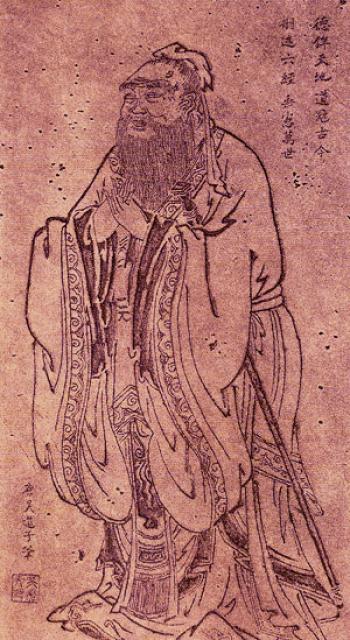
ขงจื๊อ

| pic = Kongzi (Chinese characters).svg
| piccap = "ขงจื๊อ" ในอักษรจีนโบราณ (บน) และในอักษรจีน (ล่าง)
| picsize = 125px
| c = 孔子
| l = "อาจารย์ขง"
| p = Kǒngzǐ
| w = K'ung3-tzŭ3
| gr = Koongtzyy
| j = Hung2-zi2
| y = Húng-jí
| suz = Khòn-tzỳ
| poj = Khóng-chú
| tl = Khóng-tsú
| mc = khúwng tsí
| oc-b92 = &#42;
| oc-bs = &#42;
| c2 = 孔丘
| l2 = (ชื่อเกิด)
| p2 = Kǒng Qiū
| w2 = K'ung3 Ch'iu1
| gr2 = Koong Chiou
| j2 = Hung2 Jau1
| y2 = Hung2 Yau1
| h2 = Kung3 Hiu1
| poj2 = Khóng Khiu
| wuu2 = Khon Chieu
| mc2 = Khúwng Khjuw
| oc-bs2 = &#42;Kʰˤongʔ Kʷʰə
ขงจื๊อ (; ; ภาษาไทยมีเรียกกันหลายชื่อ เช่น ขงฟู่จื่อ ขงบรมครูจื่อ ข่งชิว) (ตามธรรมเนียม, 8 กันยายน 551 – 479 ปีก่อน ค.ศ.) 8 ปีก่อนพุทธศักราช หรือ วันที่ 27 เดือน 8 (八月廿七日) ตามปฏิทินทางจันทรคติของจีน Stanford Encyclopedia of Philosophy ชื่อรอง "จ้งหนี" เป็นนักคิดและนักปรัชญาสังคมที่มีชื่อเสียงของประเทศจีน|จีน คำสอนของขงจื๊อนั้น ฝังรากอิทธิพลลึกลงไปในสังคมเอเชียตะวันออกมาเป็นเวลาถึง 20 ศตวรรษ หลักปรัชญาของขงจื๊อนั้นเน้นเกี่ยวกับศีลธรรมส่วนตัว และศีลธรรมในการปกครอง ความถูกต้องเหมาะสมของความสัมพันธ์ในสังคม และ ความยุติธรรมและบริสุทธิ์ใจ
== ชีวประวัติโดยสังเขป ==
บรรพชนของขงจื๊อสืบเชื้อสายจากเจ้าผู้ครองรัฐซ่ง|แคว้นซ่ง（宋国）ซึ่งเป็นหนึ่งในสายราชนิกุลแห่งราชวงศ์ซาง（商朝）บรรพชนรุ่นต่อมาได้รับราชการเป็นขุนนางชั้นสูงของแคว้นซ่งมาหลายชั่วคน แต่ด้วยเหตุความวุ่นวายทางการเมืองจึงลี้ภัยมาอยู่ที่รัฐหลู่|แคว้นหลู่（鲁国）บิดาของขงจื๊อมีนามว่า ข่งเหอ（孔纥）หรือเรียกอีกชื่อหนึ่งว่า ซูเหลียงเหอ（叔梁纥）เป็นผู้มีการศึกษาและชำนาญยุทธ์รูปร่างสูงใหญ่กำยำ รับราชการในแคว้นหลู่ และเคยเข้าร่วมกับกองทัพปกป้องบ้านเมืองจาการรุกรานของต่างแว่นแคว้นถึง 2 ครั้ง เขามีภรรยา 3 คน ภรรยาคนแรกให้กำเนิดบุตรสาว 9 คน ส่วนภรรยาคนที่สอง ถึงแม้จะให้กำเนิดบุตรชายคนแรก แต่ก็พิการทางขาตั้งแต่ยังเด็ก ซูเหลียงเหอในวัย 66 ปีจึงต้องแต่ง เหยียนเจิงไจ้（颜征在 บางตำราเขียนว่า 颜征）เป็นภรรยาคนที่สาม เพื่อมีทายาทสืบสกุลอย่างสมบูรณ์
ขงจื๊อเดิมชื่อว่า ชิว（丘）ชื่อรอง จ้งหนี（仲尼） เป็นชาวเมืองโจวอี้（陬义）ในแคว้นหลู่ ปัจจุบันคือเมืองชวีฟู่（曲阜）ในมณฑลซานตง（山东）ท่านเกิดในยุคชุนชิว（春秋）เมื่อ 551 ปีก่อนคริสตกาล (8 ปีก่อนพ.ศ.) ถึงแก่กรรมเมื่อ 479 ปีก่อนคริสตกาล (พ.ศ. 64) สิริอายุ 73 ปี
ใน ‘บันทึกประวัติศาตร์สื่อจี้ บทตระกูลขงจื๊อ’ >ได้บันทึกไว้ว่า ขงจื๊อสูงประมาณ 2 เมตร เรียกได้ว่าเป็น ‘ผู้สูงใหญ่’ อย่างแท้จริง ตามคำร่ำลือกำลังแขนของขงจื๊อแข็งแรงยิ่งนัก คุณลักษณะทางกายภาพเหล่านี้ ขงจื๊อได้รับถ่ายทอดจากผู้เป็นบิดาซึ่งไม่ตรงกับภาพลักษณ์ที่คนรุ่นหลังกล่าวกันว่า ขงจื๊อเป็นปัญญาชนที่ร่างกายอ่อนแอ เพราะท่านชำนาญทั้งเกาทัณฑ์และขี่ม้า นอกจากนี้ ความสามารถในการดื่มสุราก็เหนือกว่าใคร
เมื่อขงจื๊ออายุได้ 3 ขวบ บิดาก็เสียชีวิต เหยียนเจิงไจ้ทนการกดขี่ของภรรยาหลวงไม่ไหว จึงพาบุตรชายสองคนไปใช้ชีวิตตามลำพัง นางอบรมเลี้ยงดูบุตรทั้งสองอย่างดี ให้ความสำคัญกับการศึกษาหาความรู้ โดยได้รับความช่วยเหลือจากบิดาของนาง มารดาและผู้เป็นตาจึงเป็นผู้ปลูกฝังความใฝ่รู้ให้กับขงจื๊อตั้งแต่ยังเยาว์วัย สิ่งที่ขงจื๊อเล่าเรียนในขณะนั้นคือ จารีต ประเพณี ธรรมเนียมปฏิบัติ และพิธีกรรมของชนชั้นสูงและผู้มีฐานะในสังคมสมัยราชวงศ์โจว เมื่อขงจื๊ออายุ 15 ปี ก็ตั้งปณิธานใฝ่ศึกษาศิลปวิชาแขนงต่าง ๆ ดังที่มีบันทึกในหนังสือ ‘วาทะวิจารณ์ของขงจื๊อ’ > ว่า “ข้าอายุ 15 ก็ตั้งมั่นในการศึกษา” （吾十有五而志于学）
พออายุ 17 ผู้เป็นมารดาจากไป ขงจื๊อเลี้ยงชีพด้วยการเป็นข้าราชการชั้นผู้น้อยในแคว้นหลู่ ทำหน้าที่เป็นเจ้าพนักงานดูแลคลังเสบียงและเจ้าหน้าที่ปศุสัตว์ ตามลำดับ นอกจากนี้ จวนขุนนางหรือคหบดีคนใดมีงานมงคลหรืออวมงคล ก็จะไปเป็นผู้ทำพิธีกรรมให้ ด้วยอุปนิสัยที่ใฝ่รู้ท่านจึงมุ่งมานะหมั่นศึกษามาโดยตลอด อายุ 20 กว่าก็สนใจเกี่ยวกับการเมืองการปกครอง มักถกปัญหาและให้ข้อคิดเห็นเกี่ยวกับบ้านเมืองแก่บรรดานักปกครอง จนได้รับการยกย่องให้เป็น ‘ผู้รอบรู้และสันทัดในนิติธรรมเนียม (礼)’ ดังเช่น ครั้นเมื่อเจ้าผู้ครองรัฐฉี|แคว้นฉี พระนามว่า ‘ฉีจิ่งกง’ (齐景公) เดินทางมาเยือนแคว้นหลู่ พร้อมกับเสนาบดีผู้กระเดื่องนามในประวัติศาตร์นามว่า ‘ยั่น อิง|เยี่ยนอิง’（晏婴）ทั้งสองได้เชิญขงจื๊อเข้าพบและแลกเปลี่ยนความคิดเห็นเกี่ยวกับสถานการณ์บ้านเมือง
ขงจื๊อถนัดในการศึกษาเรียนรู้ข้อดีของคนอื่น ดังที่ได้กล่าวไว้ว่า “สามคนร่วมเดิน จักต้องมีอาจารย์ของเราเป็นแน่ จงเลือกที่ดีเพื่อเอาอย่าง ส่วนที่ไม่ดีก็จงนำมาแก้ไขปรับปรุงตน”（三人行，必有一师焉。择其善者而从之，其不善者而改之）และยังเห็นว่า “ผู้มีความรู้ต้องพร้อมด้วยวรยุทธ์ ผุ้มีวรยุทธ์ต้องพร้อมด้วยความรู้”（有文事者必有武备，有武事者必有文备）ซึ่งก็ต้องเป็นผุ้รอบรู้นั่นเอง ความขยันหมั่นเพียรศึกษาเล่าเรียนตั้งแต่เยาว์วัย เป็นการสั่งสมความรู้ความสามารถสำหรับการสร้างระบบแนวคิด และปูพื้นฐานที่มั่นคงในการถ่ายทอดความรู้แก่ลูกศินย์ ทำให้ขงจื๊อเป็นผู้รอบรู้ในยุคสมัยนั้นและมีผู้มาฝากตัวเป็นศินย์เพิ่มขึ้นเรื่อย ๆ
ครั้นอายุ 35 แคว้นหลู่เกิดศึกการเมืองภายในจากการแย่งชิงอำนาจกันเองของผู้ปกครอง ขงจื๊อจึงเดินทางไปยังแคว้นฉีด้วยความคาดหวังว่า เจ้าผุ้ปกครองแคว้นฉีจะสนใจแนวคิดการปกครองของตน แต่ต้องผิดหวังที่เจ้าผู้ปกครองแคว้นไม่ได้ให้ความสำคัญเท่าที่ควร ทั้งยังมีขุนนางคอยกลั่นแกล้งและกีดกัน ท่านจึงกลับมายังแคว้นหลู่หลังจากที่อยู่แคว้นฉีได้ราวหนึ่งปี และดำเนินชีวิตเป็นครูผู้ประสิทธิ์ประสาทวิชาให้แก่บรรดาสานุศินย์ทั้งหลาย
ขงจื๊อในวัย 51-54 ปีใช้ชีวิตวัยกลางคนคลุกคลีกับการปกครองบ้านเมืองอย่างเต็มตัว ด้วยการดูแลท้องที่เล็ก ๆ แห่งหนึ่งจากนั้นไม่นานก็ได้เป็นผู้คุมการโยธา และผู้ดูแลกฎหมายและการลงทัณฑ์ของแคว้นหลู่ ตามลำดับ ท่านทุ่มเทกับงานและปรารถนาให้มีการปกครองที่ดี บ้านเมืองสงบสุข แต่ต้องผิดหวังกับการเมืองภายในแคว้น จึงได้ลาออกและเดินทางเยือนแว่นแคว้นต่าง ๆ เผยแพร่แนวความคิดทางการปกครอง ด้วยความคาดหวังให้บรรดาผู้ปกครองยึดหลักธรรมในการบริหารบ้านเมือง สังคมเป็นระเบียบแบบแผนและสงบสุข แม้จะรู้ว่าเป้นไปได้ยากในสภาพบ้านเมืองเวลา 14 ปี จนกระทั่งอายุได้ 67 ปี จึงเดินทางกลับแคว้นหลู่ และเสียชีวิตเมื่ออายุ 73 ปี

ตลอดระยะเวลาสิบกว่าปีที่เดินทางเยือนผู้ปกครองของแว่นแคว้นต่าง ๆ เพื่อแนะแนวทางการบริหารบ้านเมือง ขงจื๊อประสบกับอุปสรรคนานัปการ ไม่ว่าจะถูกดูหมิ่นเหยียดหยาม ใส่ร้ายป้ายสี ปองร้าย ควบคุมตัว และแนวความคิดก็ไม่เป็นที่ยอมรับ เนื่องจากสวนทางกับสภาพบ้านเมืองและสังคมในขณะนั้นที่เจ้าครองแคว้นต่างคำนึงถึงผลประโยชน์ความอยู่รอดของแคว้นตน แต่ท่านก็ไม่ลดละความมุ่งมั่นและความกระตือรือร้นที่ต้องการมีส่วนร่วมสร้างสังคมที่ดี ยินดีที่จะอุทิศตนเพื่อประชาชน ท่านกล่าวว่า “ผู้มีปณิธานและมนุษยธรรมจะไม่ทำลายมนุษยธรรมเพียงเพื่อแลกกับการมีชีวิต จะมีแต่อุทิศชีวิตตนเพื่อให้บรรลุมนุษยธรรม”
File:Thai Human Imagery Museum พิพิธภัณฑ์หุ่นขี้ผึ้งไทย อ.นครชัยศรี จ.นครปฐม (71).jpg|thumb|หุ่นขี้ผึ้งขงจื๊อ จัดแสดง ณ พิพิธภัณฑ์หุ่นขี้ผึ้งไทย จังหวัดนครปฐม
== หลักความรู้ ==
ไฟล์:Confuciustombqufu.jpg|thumb|200px|ป้ายหลุมศพของขงจื๊อในอารามขงจื๊อ เมืองฉีฟู่ มณฑลซานตง
; ศาสตร์สี่แขนง : ที่ขงจื๊อวางรากฐานไว้ ได้แก่ วัฒนธรรม ความประพฤติ ความจงรักภักดี และ ความซื่อสัตย์ โดยวัฒนธรรมเน้นถึงการเคารพบรรพบุรุษและพิธีการโบราณ ยึดถือผู้อาวุโสเป็นหลัก แต่ไม่ยึดติดหรืออายที่จะหาความรู้จากคนที่ต่ำชั้นหรืออายุน้อยกว่า
; แปดหลักการพื้นฐานในการเรียนรู้ : ได้แก่ สำรวจตรวจสอบ ขยายพรมแดนความรู้ จริงใจ แก้ไขดัดแปลงตน บ่มความรู้ ประพฤติตามกฎบ้านเมือง ประเทศต้องได้รับการดูแล นำความสงบสุขมาสู่โลก
; ลำดับการเรียนรู้ : ได้แก่ พิธีกรรม ดนตรี ยิงธนู ขี่ม้า ประวัติศาสตร์ และ คณิตศาสตร์
; คุณธรรมทั้งสาม : ที่ได้จากการเรียนรู้ ได้แก่ ภูมิปัญญา เมตตากรุณา และความกล้าหาญ
; สี่ขั้นตอนหลักการสอน : ได้แก่ ตั้งจิตใจไว้บนมรรควิธี ตั้งตนในคุณธรรม อาศัยหลักเมตตาเกื้อกูล สร้างสรรค์ศิลปะใหม่
; สี่ลำดับการสอน : ได้แก่ คุณธรรมและความประพฤติ ภาษาและการพูดจา รัฐบาลและกิจการบ้านเมือง และสุดท้ายคือวรรณคดี
== เนื้อหาปรัชญาของขงจื๊อ ==
;ปรัชญาปัจเจกชน :
ขงจื๊อสอนว่า ความเจริญหรือความเสื่อมของโลก ของสังคมเกิดมาจากปัจเจกชนหรือแต่ละบุคคลเป็นรากฐาน เพราะฉะนั้นรัฐจะต้องพัฒนาคนให้ดีเสียก่อน แล้วสังคม ประเทศ ตลอดถึงโลกก็จะดีขึ้นตามโดยอัตโนมัติ ขงจื๊อเชื่อว่า การที่จะเป็นคนดีได้นั้น ประการแรก จะต้องได้รับการศึกษา การได้รับการศึกษาจากสถาบันการศึกษาหรือจะศึกษาค้นคว้าด้วยตัวเองก็ได้ การศึกษาก็จะทำให้คนฉลาดขึ้น สามารถแยกแยะระหว่างสิ่งดีและสิ่งชั่วร้าย ว่าสิ่งไหนควรทำและไม่ควรทำ อะไรเป็นไปเพื่อความเจริญ อะไรเป็นไปเพื่อความเสื่อม เมื่อรู้แล้วก็จะหาทางหลีกเลี่ยงความเสื่อมแล้วดำเนินไปสู่ความเจริญ ขงจื๊อเชื่อว่าทุกคนมีอัธยาศัยใกล้เคียงกัน แต่ที่มาแตกต่างกัน เป็นคนดี คนชั่ว คนฉลาด คนโง่ ก็เพราะการศึกษาอบรม อย่างเช่น คนที่มีการศึกษาอบรม ก็ย่อมจะรู้จักปรับปรุงตนให้ดีขึ้น สละความไม่ดีทิ้งออกไป เหล่านี้เป็นต้น ก็จะเป็นผลให้เป็นคนดี แต่ถ้าไม่เป็นตามนี้ ก็เป็นคนชั่ว ดังที่ขงจื๊อ กล่าวว่า
“การไม่อบรมตนให้มีคุณธรรมหนึ่ง การไม่เสาะแสวงหาความรู้หนึ่ง ประสบความชอบธรรมแล้วไม่อนุวัตรตามความชอบธรรมนั้นหนึ่ง การไม่สละความผิดด้วยการปรับปรุงตนใหม่หนึ่ง ทั้งหมดนี้เป็นความทุกข์ของฉัน”
คนที่ฉลาดย่อมปรับปรุงตนเองให้สูงขึ้นอยู่เสนอ ทั้งสามารถหาสาระได้จากสิ่งที่ไม่น่ามีสาระ อย่างที่ขงจื้อกล่าวว่า “ในจำนวนคน 3 คนที่เดินมาด้วยกัน จะต้องมีคนที่สามารถเป็นครูของฉันได้ จงเลือกเอาแต่จุดที่ดีของเขามาปฏิบัติ ส่วนจุดที่เสียก็จงละเว้น” หรือขงจื๊อกล่าวไว้ว่า
“จงร่อนเอาความดีออกจากสิ่งต่าง ๆ ที่ท่านได้ยิน และปฏิบัติตามความดีเหล่านั้น จงร่อนเอาความดีออกจากสิ่งต่าง ๆ ที่ท่านได้เห็นและจำความดีเอาไว้”
ขงจื๊อมีความเห็นว่า คนดีจะต้องช่วยกันรักษาจารีตประเพณีตลอดถึงมารยาทที่ดีงามไว้ เพราะเรื่องเหล่านี้ได้ผ่านการกลั่นกรองและทดสอบด้วยกาลเวลามาแล้ว จารีตประเพณีตลอดถึงมารยาทที่ดีงามจะทำให้เป็นอารยชน ไม่ป่าเถื่อน และจะช่วยให้คนก้าวหน้าไปสู่ความเจริญยิ่งขึ้นต่อไป และที่สำคัญยิ่ง คนดีจะต้องมีหลักธรรมประจำใจ ยึดมั่นในคุณธรรม เช่น ความขยันหมั่นเพียร ความซื่อสัตย์สุจริต ความยุติธรรม ความกล้าหาญ ความเมตตากรุณา เป็นต้น คนดีจะต้องเทิดทูนคุณธรรมไว้ยิ่งชีวิต ดังที่ขงจื้อกล่าวว่า “บัณฑิตย่อมเห็นแก่คุณธรรมยิ่งกว่าปากท้อง” หรือ “บัณฑิตผู้มีธรรม ย่อมไม่ทำลายธรรมเพราะเห็นแก่ชีวิต แต่ยอมสละชีวิตเพื่อรักษาธรรมไว้”
ขงจื๊อสนับสนุนให้คนเทิดทูนธรรมยิ่งกว่าชีวิต ข้อนี้ตรงกับโซเครตีส นักปรัชญาผู้ยิ่งใหญ่ของกรีก และตัวโซเครตีสเอง ก็ได้ปฏิบัติเป็นตัวอย่างมาแล้ว หรือแม้แต่พระพุทธเจ้าก็ได้ตรัสเชิดชูคุณธรรมเช่นกัน แสดงว่าคุณธรรมมีคุณค่าเหนือสิ่งใด ๆ ขงจื๊อได้กล่าวถึงคุณธรรมที่เป็นไปเพื่อความสุข ความเจริญไว้เป็นอเนกนัย เช่น
“สิ่งเหล่านี้บัณฑิตคอยต่อต้าน คือ กามตัณหาในเนื้อหนังในวัยหนุ่ม การระรานในวัยฉกรรจ์ และความละโมบในวัยชรา”
“บัณฑิตย่อมคิดถึงแต่อุปนิสัยของตน ส่วนคนพาลคิดแต่ตำแหน่งของตน ฝ่ายแรกคิดหาวิธีแก้ไขความผิด แต่ฝ่ายหลังคิดถึงแต่ความโปรดปราน”
“บัณฑิตแสวงหาสิ่งที่เป็นความถูกต้อง ส่วนคนพาลเสาะแสวงหาแต่ผลประโยชน์”
“คุณสมบัติแก่นสาร 4 อย่างของวีรชน คือ เขาเป็นคนถ่อมตน เคารพนบนอบต่อผู้ใหญ่ มีความกรุณาต่อคนทั่วไป และเป็นคนยุติธรรมเสมอ”
;ปรัชญาสังคม :
สังคมมิใช่อื่นไกล ก็คือการรวมตัวของปัจเจกชนนั่นเอง คนเรามิใช่อยู่โดดเดี่ยว จะต้องเกี่ยวข้องกับคนอื่นด้วย เมื่อมีความเกี่ยวข้องกัน สังคมก็เกิดขึ้น และเมื่อมีความเกี่ยวข้องกัน ก็จำเป็นต้องมีหลักในการปฏิบัติต่อกัน เป็นเหตุให้เกิดปรัชญาสังคมขึ้นมา ขงจื๊อได้จัดความเกี่ยวข้องหรือความสัมพันธ์ระหว่างบุคคล 5 ประเภท พร้อมทั้งหน้าที่ ที่จะต้องปฏิบัติต่อกันดังต่อไปนี้
1. ผู้ปกครองกับผู้อยู่ใต้การปกครอง โดยผู้ปกครองผู้ปกครองแสดงความนับถือให้เกียรติ ส่วนผู้อยู่ใต้ปกครองก็ต้องจงรักภักดี
2. บิดามารดากับบุตรธิดา โดยบิดามารดาให้ความเมตตากรุณา ส่วนบุตรธิดาก็มีความกตัญญูกตเวที
3. สามีกับภรรยา โดยสามี มีคุณธรรม ฝ่ายภรรยาก็ต้องเชื่อฟัง
4. พี่กับน้อง โดยที่วางตัวให้สมกับเป็นพี่ ส่วนน้องก็เคารพเชื่อฟัง
5. เพื่อนกับเพื่อน ต่างก็ต้องทำตัวให้น่าเชื่อถือและไว้วางใจกันได้
ขงจื๊อมีความเห็นว่า ความยุ่งยากที่เกิดขึ้นในสังคม ก็เพราะคนไม่ทำหน้าที่ของตนให้สมบูรณ์ เช่น บิดามารดาไม่เลี้ยงดูบุตรธิดาให้ดี บุตรธิดาก็ไม่มีความกตัญญูกตเวทีต่อบิดามารดา สามีกับภรรยาต่างนอกใจกัน เป็นต้น ผลก็คือความเดือดร้อนต่าง ๆ ก็จะมาตกแก่สังคม ทำให้สังคมเดือดร้อน แต่ตรงกันข้าม หากทุกคนทำตามหน้าที่ของตนให้สมบูรณ์ ปัญหาความวุ่นวายของสังคมก็จะหมดไป เพราะฉะนั้นการทำหน้าที่ของตนให้ดีจึงสำคัญ ดังที่ขงจื๊อว่า “กษัตริย์ต้องทำหน้าที่ของกษัตริย์ให้สมบูรณ์ ขุนนางต้องทำหน้าที่ขุนนางให้สมบูรณ์ บิดามารดาทำหน้าที่บิดามารดาให้สมบูรณ์ บุตรธิดาก็ทำหน้าที่บุตรธิดาให้สมบูรณ์”
การที่แต่ละคนจะทำหน้าที่ของตนให้สมบูรณ์ได้ ก็เพราะมีใจตั้งอยู่บนคุณธรรมพื้นฐาน คือ เอาใจเขามาใส่ใจเรา เรารักสุขเกลียดทุกข์ฉันใด คนอื่นสัตว์อื่นก็ฉันนั้น การเอาใจเขามาใส่ใจเรา ภาษาจีนเรียกว่า “ซู่” (恕) อย่างเช่น ครั้งหนึ่งจื้อกงถามขงจื๊อว่า “จะมีคำสักคำไหมที่จะนำมาเป็นหลักในการดำเนินชีวิต”
ปรัชญาสังคมของขงจื๊อ ก็ทำนองเดียวกับคำสอนในพุทธศาสนาที่เรียกว่า คิหิปฏิบัติ ตอนที่ว่าด้วยทิศ 6 ได้แก่ ทิศตะวันออก คือบิดามารดา ทิศใต้ คือ ครู-อาจารย์ ทิศตะวันตก บุตร ภรรยา ทิศเหนือ มิตรสหาย ทิศเบื้องบน นักบวช และทิศเบื้องต่ำ ข้าทาส บริสาร หรือผู้น้อย ทุกคนที่เกิดมาในโลกนี้ ย่อมจะมีความเกี่ยวข้องกันในฐานะใด ฐานะหนึ่ง หรือหลายฐานะ ใครอยู่ในฐานะไหนก็ต้องทำหน้าที่ของตนให้สมบูรณ์ อย่างเช่น
บิดา มารดา มีหน้าที่ต้องทำต่อบุตรธิดา คือ
1.ห้ามไม่ให้ทำความชั่ว
2.ให้ตั้งอยู่ในความดี
3.ให้การศึกษาศิลปวิทยา
4.หาคู่ครองที่สมควรให้
5.มอบมรดกให้เมื่อถึงเวลา
ส่วนบุตรธิดา ก็ต้องทำหน้าที่ของตนต่อบิดามารดา คือ
1.เลี้ยงดูท่านตอบ
2.ช่วยทำกิจธุระของท่าน
3.ดำรงวงศ์ตระกูลของท่าน
4.ประพฤติตัวให้สมควรรับมรดก
5.เมื่อบิดามารดาสิ้นชีพไปแล้วก็หมั่นทำบุญอุทิศไปให้ท่าน เหล่านี้เป็นต้น
;ปรัชญาด้านการเมือง :
สังคมทั้งหลายเมื่อมารวมกัน ก็เป็นเหตุให้เกิดรัฐขึ้นมา เมื่อมีรัฐหรือประเทศก็ต้องมีผู้ปกครองหรือรัฐบาล คอยปกครองดูแลสังคมให้เป็นไปอย่างปกติสุขและเจริญก้าวหน้าต่อไป แต่ก็เป็นความจริงว่า ยังมีผู้ปกครองหรือรัฐบาลที่ไม่ดีอยู่มาก ใช้วิธีกดขี่ทารุณประชาชน ทำให้ประชาชนต้องเดือดร้อนมาก อย่างเช่น คราวหนึ่งขงจื๊อพาคณะเดินทางไปรัฐฉี (齐国) ขณะที่ผ่านป่าใหญ่ใกล้เชิงเขาไท่ซาน (泰山) ก็ได้ยินเสียงร้องไห้สะอึกสะอื้นของหญิงคนหนึ่ง ขงจื๊อจึงพูดขึ้นว่า ”เสียงร้องไห้ ฟังโหยหวนโศกาดูรยิ่งนัก หญิงผู้นั้นคงจะมีทุกข์หนักเป็นแน่แท้” จึงใช้ให้จื่อก้งไปถาม หญิงคงนั้นได้ตอบจื่อก้งว่า “น้าชายของฉันถูกเสือกัดตายไม่นานนี้ ต่อมาสามีของฉันก็ถูกเสือกัดตาย ครั้นมาบัดนี้ลูกชายของฉันต้องมาตายเพราะถูกเสือกัดอีก”
	จื่อก้ง “ก็ทำไมไม่ย้ายบ้านหนีไปเล่า”
	หญิงคนนั้นตอบว่า “ก็ที่นี่ไม่มีรัฐบาลที่กดขี่ทารุณนะซี”
	จื่อก้งจึงนำความมาบอกขงจื๊อ ขงจื๊อฟังด้วยความสลดใจ ได้กล่าวขึ้นว่า “ศิษย์ทั้งหลาย จงจำไว้เถิด อันรัฐบาลที่กดขี่ทารุณนั้น มันร้ายยิ่งกว่าเสือเสียอีก”
	ขงจื๊อได้รับความกระทบกระเทือนใจมากจากเรื่องที่ฟังมา จึงคิดหาทางที่จะให้มีนักปกครองหรือรัฐบาลที่ดีให้จงได้ จึงเป็นสาเหตุให้เกิดปรัชญารัฐหรือปรัชญาการเมืองขึ้นมา โดยส่วนตัว ขงจื๊อนิยมชมชอบรัฐศาสตร์จารีต นิติธรรมเนียมโบราณ สมัยพระเจ้าเงี้ยว พระเจ้าซุ่น พระเจ้าอู๊ และราชวงศ์โจว โดยเฉพาะก็ โจงกง รัฐบุรุษเชื้อสายราชวงศ์โจวเป็นบุคคลแบบอย่างในอุดมคติของขงจื๊อ ขงจื๊อจึงพยายามบำเพ็ญตนให้เหมือนโจวกง ทั้งเทิดทูลพระเกียรติคุณของกษัตริย์ดังกล่าวมานั้น ขงจื๊อได้เสนอปรัชญาการเมืองขึ้นมา มีเป้าหมายเพื่อนำสันติสุขและความเจริญมาให้ประชาชนเป็นที่ตั้ง เหตุที่สำคัญที่จะบันดาลให้บรรลุถึงผลดังกล่าวได้ก็อยู่ที่ตัวผู้นำ หากได้ผู้นำเป็นคนดีมีความรู้ก็สามารถทำให้สัมฤทธิผลได้ เพราะฉะนั้นขงจื๊อจึงให้ความสำคัญในการพัฒนาผู้นำเป็นการใหญ่ แต่ทำอย่างไรจึงจะสามารถสร้างผู้นำที่ดีให้เกิดมีขึ้น
	ขงจื๊อเชื่อว่า การที่จะสร้างให้เป็นคนดี ประการแรกจะต้องให้การศึกษาอบรมเสียก่อน วิชาที่ขงจื๊อสอนมีหลายวิชา หรือที่เรียกว่าศาสตร์ทั้ง 6 ซึ่งก็มีประวัติศาสตร์ รัฐศาสตร์ ธรรมชาติวิทยา นิติธรรมเนียม กวีนิพนธ์ ดนตรี เพราะนิติธรรมเนียมประเพณีตลอดถึงมารยาททางสังคมเป็นแนวทางให้คนดำเนินไปสู่ความเป็นอารยชนเป็นคนเมือง มิใช่คนป่า ส่วนวิชากวีนิพนธ์ก็เพื่อให้ใจเห็นความงามและเป็นระเบียบ ทำให้เกิดแรงบันดาลใจนำไปสู่การคิดคำนึงถึงความทรงจำเก่า ๆ ทั้งเป็นการเสริมสร้างการสมาคมและเป็นการระบายความไม่สมหวังของคนได้ด้วย ส่วนวิชาดนตรีก็เพื่อให้ซาบซึ้งถึงความไพเราะ ความกลมกลืนกัน ดนตรีมิเพียงแต่ทำความรู้สึกนึกคิดให้กลมกลืนกันเท่านั้น แต่ยังนำความสับสนวุ่นวายของสังคมไปสู่ความเป็นระเบียบเรียบร้อยอีกด้วย วิชาทั้ง 3 นี้ เป็นไปเพื่อกล่อมเกลาใจคนให้อ่อนโยนละมุนละไม เหมาะที่จะปลูกให้มีคุณธรรมต่อไป ขงจื๊อได้กล่าวว่า “อุปนิสัยของคนอาจปลูกฝังขึ้นได้ด้วยกวีนิพนธ์เสริมสร้างให้มั่งคงด้วยจารีตประเพณี และทำให้สมบูรณ์ได้ด้วยดนตรี”
	ความเป็นไปของขงจื๊อหลายอย่างคล้ายกับโซเครตีส อย่างเช่น ขงจื๊อและโซเครตีสชอบเสาะแสวงหาความรู้อย่างไม่หยุดหย่อน ทั้งพยายามสั่งสอนอบรมคนอย่างไม่เบื่อหน่าย โซเครตีสกล่าวว่า “ข้าพเจ้ารู้อย่างเดียวว่าข้าพเจ้าไม่รู้” ("I know that I know nothing" หรือ "I know one thing: that I know nothing") ส่วนขงจื๊อก็กล่าวว่า “ลักษณะผู้รู้คือผู้รู้ตัวว่ารู้อะไรบ้างและไม่รู้อะไรบ้าง“ ดังที่ขงจื๊อกล่าวว่า เมื่อข้าพเจ้าสอนอะไร หากท่านรู้ก็บอกว่ารู้ เมื่อไม่รู้ก็บอกว่าไม่รู้ นั่นแหละคือความรู้ (”知之为知之，不知为不知，是知也”）ข้อนี้ก็ตรงกับคำสอนในศาสนาคริสต์ ที่พระเยซูสอนไม่ให้สบถสาบาน แต่ให้พูดตามความจริง ถ้าใช่ก็ว่าใช่ ถ้าไม่ก็ว่าไม่พูดเท่านี้พอแล้ว คำพูดที่เกินกว่านี้ย่อมมาจากความชั่ว (มัทธิว ๕ ： ๓๓-๓๗) โซเครติสเที่ยวสั่งสอนอบรมคนให้เป็นฉลาดและเป็นคนดี ดังที่เขากล่าวว่า “ข้าพเจ้าจะอยู่ในกรุงเอเธนส์ตามเทวบัญชา จะคอยชักนำชาวเอเธนส์ให้ทำความดีตลอดเวลา จะอยู่กับท่านไม่จากไป ดุจตัวไรไม่พรากไปจากม้า… ข้าพเจ้าทำตัวเหมือนบิดาหรือพี่ชายใหญ่ คอยให้โอวาทเพื่อดำเนินชีวิตไปในทางที่ชอบ พยายามให้แต่ละคนเลิกคิดถึงเรื่องว่าคนมีอะไร แต่ให้คิดเสียใหม่ว่าตนคืออะไร ให้ศึกษาทางที่จะเป็นคนฉลาดและเป็นคนดี…” ส่วนขงจื๊อก็เที่ยวสั่งสอนอบรมคนให้เป็นคนฉลาดและคนดีเช่นกัน และการใช้ดนตรีและกวีนิพนธ์มาเป็นหลักสูตรในการศึกษาของขงจื๊อ ก็เหมือนกับวิธีการของเพลโต้ ศิษย์เอกของโซเครตีส เพลโต้ถือว่าดนตรีและกวีนิพนธ์มีอานุภาพช่วยกล่อมเกลาจิตใจให้อ่อนโยนควรที่จะรับคุณธรรมต่อไป ดนตรีทำให้วิญญาณได้ส่วน ทำนองเดียวกับกายบริหารทำให้ร่างกายได้สัดส่วนฉันนั้น ขงจื๊อก็เช่นกัน ถือว่ากวีนิพนธ์และดนตรีเป็นเครื่องมือในการกล่อมเกลาอารมณ์ให้สงบประณีตได้อย่างดี
	ขงจื๊อเป็นคนรักดนตรีอย่างยิ่ง จนได้รับเกียรติว่าเป็นปรมาจารย์แห่งดนตรี เมื่อเขาเดินทางไปอาศัยรัฐฉี (齐国) ขงจื๊อได้ศึกษาดนตรีของนครฉี จนลืมรสอาหารถึง 3 เดือน ดังที่ขงจื๊อกล่าวว่า “ข้าพเจ้าไม่เคยสดับเสียงดนตรีที่ไพเราะเสนาะโสตอย่างนี้เลย” ตลอดชีวิตของท่านได้อาศัยกวีนิพนธ์และดนตรีเป็นเพื่อนคู่ทุกข์คู่ยากก็ว่าได้ ขงจื๊อได้วิจารณ์ดนตรีสมัยพระเจ้าซุ่นว่า ทั้งไพเราะทั้งดีงาม ทั้งนี้ก็เพราะมีเนื้อและทำนองนุ่มนวลสงบเย็น ผิดกับดนตรีสมัยพระเจ้าโจวอู่อ๋อง（周武王）ซึ่งก็ไพเราะ แต่ขาดความดีงาม เพราะเนื้อและทำนองรวดเร็ว รุนแรงแบบรบพุ่งปราบปราม วิชาดนตรีและกวีนิพนธ์จึงเป็นหลักสูตรสำคัญยิ่งที่นักศึกษาทุกคนจะต้องเรียนในมหาวิทยาลัยขงจื๊อ
	การศึกษาวิชาการต่าง ๆ ผู้ศึกษาจะต้องศึกษาให้เข้าใจอย่างแจ่มแจ้ง ไม่ใช่ศึกษาว่าตาม ๆ กันโดยไม่คิดนึกตรึกตรองให้เห็นอย่างถ่องแท้ ถ้าศึกษาแบบนี้ก็ไม่มีประโยชน์ ในทำนองเดียวกัน การคิดเอาเองโดยไม่เรียนก็ไม่ดีเช่นกัน ดังที่ขงจื๊อกล่าวว่า “การศึกษาโดยปราศจากความคิดก็ไร้ประโยชน์ ทำนองเดียวกัน ความคิดที่ปราศจากการศึกษาก็เป็นอันตราย”
	ขงจื๊อให้ความสำคัญต่อการศึกษามาก คนที่ได้รับการศึกษาแล้วไม่ได้รับประโยชน์นั้นไม่มี เพราะฉะนั้นทุกคนควรศึกษาเล่าเรียนไม่ว่าจะอยู่ในวัยไหน แต่ปฐมวัยดูจะเหมาะกว่า ดังมีเรื่องเล่าว่า ครั้งหนึ่งขงจื๊อถูกถามว่า “การศึกษาดีสำหรับคนทุกคนหรือไม่” ก็ได้รับคำตอบว่า “คนที่ศึกษาได้ 3 ปี แล้วไม่ได้ประโยชน์อะไรเลยจากการศึกษานั้นหายากเหลือเกิน” ขงจื๊อถูกถามอีกว่า “การศึกษาดีทุกเวลาทุกวัยหรือไม่” ก็ได้รับคำตอบว่า “การศึกษาดีทุกเวลาและทุกวัย แต่ถ้าได้รับการศึกษาเมื่อยังหนุ่มย่อมดีกว่า”
	ขงจื๊อมีความเชื่อว่า ทุกคนมีอัธยาศัยคล้ายกันโดยธรรมชาติคืออยากเป็นคนดี ไม่อยากเป็นคนชั่ว แต่ที่ต้องถลำตัวเป็นคนชั่วก็เพราะ 2 สาเหตุ คือ 1. ไม่ได้รับการศึกษาอบรม จึงทำให้ไม่รู้ว่าอะไรดีอะไรชั่ว 2. ความจำเป็นบังคับ เช่น ความอดอยากยากจน หากรัฐสามารถแก้เหตุทั้ง 2 อย่างนี้ได้ก็จะไม่มีคนชั่วอีกต่อไป ขงจื๊อได้พิสูจน์ถึงทฤษฎีนี้แล้ว ได้ผลสมความมุ่งหมาย เรื่องมีอยู่ว่า สมัยที่ขงจื๊อกำลังมีชีวิตรุ่งโรจน์ในทางการเมืองในแคว้นหลู่ โดยเป็นรัฐมนตรีกระทรวงยุติธรรม ขงจื๊อได้ใช้อำนาจหน้าที่ออกระเบียบแก้ไขนักโทษล้นคุก ดังต่อไปนี้ ประการแรก ขงจื๊อได้ทำการศึกษาประวัตินักโทษแต่ละคนตลอดถึงครอบครัวของเขา ประการถัดมา ขงจื๊อได้เชิญนักกฎหมายและผู้พิพากษามาพบ ขงจื๊อได้กล่าวแก่นักกฎหมายและผู้พิพากษาว่า ตนได้ศึกษาประวัตินักโทษแต่ละคนแล้ว พบว่านักโทษเกือบทั้งหมดเป็นคนเขลา เพราะไม่ได้รับการศึกษาอบรม และเป็นคนยากจนหรือเป็นลูกของคนเขลาและยากจน คนรวยมักจะได้รับการศึกษา จึงมีความสามารถที่จะประกอบอาชีพเลี้ยงชีวิตได้ เมื่อคนรวยทำอาชญากรรมก็อาจหลบเลี่ยงโทษทัณฑ์ โดยให้สินบนแก่ผู้พิพากษา เพราะฉะนั้นงานที่จะต้องทำรีบด่วนก็คือ ขจัดความโง่เขลาโดยให้การศึกษา และขจัดความยากจนโดยช่วยให้เขามีความสามารถประกอบอาชีพที่ซื่อสัตย์สุจริต
	นักกฎหมายและผู้พิพากษาถามว่า “เราจะเริ่มต้นที่ไหนดี”
	ขงจื๊อตอบว่า “เริ่มที่ตัวเรา พวกท่านเป็นนักกฎหมายและผู้พิพากษา ก็ขออย่าพลิกกลับความยุติธรรม มีการตัดสินสำหรับคนจนอย่างหนึ่ง และอีกอย่างหนึ่งสำหรับคนรวย กฎข้อแรกของพวกท่าน ก็คืออย่าทำอะไรแก่ผู้อื่นอย่างที่ท่านก็ไม่ปรารถนาจะให้ผู้อื่นทำกับท่าน”
	ผลการทดลองตามทฤษฏีของขงจื๊อ ปรากฏว่า ต่อมาอีก 2 ปี เรือนจำในแคว้นหลู่ว่างเปล่า ไม่มีนักโทษอยู่เลย
	ความเชื่อของขงจื๊อที่ว่าทุกคนไม่อยากเป็นคนชั่ว ก็ตรงกับความเชื่อของโซเครตีส กล่าวคือ โซเครตีสเชื่อว่า ทุกคนอยากเป็นคนดีด้วยกันทั้งนั้น แต่ที่หันไปทำความชั่วก็เพราะไม่รู้ว่าอะไรเป็นความดี อะไรเป็นความชั่ว หากรู้ว่าอะไรเป็นความชั่วแล้ว ก็จะไม่มีใครหันไปทำความชั่วอย่างแน่นอน เพราะการทำความชั่วทั้ง ๆ ที่รู้นั้นไม่ใช่ธรรมชาติของมนุษย์ หรือหากถูกบังคับให้เลือกทำความชั่ว 2 อย่าง ก็จะไม่มีใครที่เลือกทำความชั่วชนิดที่หนักกว่าเลย
โซเครตีสเชื่อว่า คุณธรรมจะคอยควบคุมไม่ให้คนทำความชั่ว สมมุติว่าถ้าจะทำความชั่ว โซเครติสก็ยังมีความเห็นว่า ถ้าบุคคลทำความชั่วทั้ง ๆ ที่รู้ว่าเป็นความชั่วก็ยังดีกว่า คนที่ทำความชั่วโดยยังไม่รู้ว่าชั่ว เพราะฝ่ายแรกยังมีความรู้ว่าอะไรดี ยังมีภาวะแห่งความดีเป็นสาระอยู่ในตัว ผิดกับฝ่ายหลังยังไม่มีภาวะดังกล่าวเลยก็มีหวังทำความชั่วต่อไปเรื่อย ๆ
ขงจื๊อเชื่อว่า หากได้ผู้นำที่ดีเด่นทั้งความรู้และคุณธรรมมาปกครองประเทศแล้วไซร้ ก็จะบันดาลความผาสุกและเจริญรุ่งเรืองให้เกิดขึ้นแก่พลเมืองได้เป็นแน่แท้ ขงจื๊อให้ความสำคัญต่อผู้นำประเทศชาติมาก เป็นกัปตันที่จะพารัฐนาวาไปถึงจุดหมายปลายทาง คือ ความสุข ความเจริญรุ่งเรือง เพราะความรู้ความสามารถและคุณธรรมที่สูงส่งของผู้นำบันดาลให้เกิด ทั้งความดีของผู้นำก็ช่วยดึงดูดจิตใจของพลเมืองให้เอาแบบอย่างด้วย ขงจื๊อได้วางหลักสูตรสำหรับผู้ปกครองไว้ 9 ประการ คือ
1.	การอบรมตนให้มีคุณธรรม
2.	การยกย่องผู้มีความรู้ความสามารถ
3.	การปฏิบัติหน้าที่อย่างดีที่สุด ตามความสามารถเหมาะสมกับฐานะบุคคลในสังคม
4.	การยกย่องขุนนางผู้ใหญ่หรือผู้มีอำนาจในแผ่นดิน
5.	การแผ่พระคุณไปในหมู่ขุนนางผู้น้อง
6.	การแผ่ความรักไปในหมู่ราษฎร ดุจบุตรธิดาในอุทร
7.	การสนับสนุนส่งเสริมศิลปวิทยาและอาชีพต่าง ๆ ให้เจริญ
8.	การต้อนรับชาวต่างชาติที่เข้ามาค้าขายหรือสวามิภักดิ์
9.	การผูกมัดน้ำใจเจ้าครองนครทั้งหลายด้วยไมตรี
สูตรทั้ง 9 ข้อนี้ มีทั้งนโยบายปกครองตน ปกครองประชาชน ปกครองราชการ นโยบายการศึกษา เศรษฐกิจ ตลอดถึงนโยบายต่างประเทศ และสูตรทั้ง 9 ข้อนี้ สามารถย่อยลงในคำพูด 2 คำ คือ เจิ้งหมิง (正名) ซึ่งแปลว่า การปฏิบัติงานให้ถูกต้องกับฐานะและชื่อเสียงของตน
	ขงจื๊อมีความเห็นว่า ในการปกครองประเทศ ผู้ปกครองอย่าใช้พระเดชนำหน้า เพราะการใช้พระเดชอาจทำให้ราษฎรเกรงกลัวได้ก็จริง แต่รัฐก็ได้รับความเกลียดชังจากราษฎรเช่นกัน เพราะกลัวกับการเกลียดนั้นอยู่ใกล้กัน การใช้กำลังถึงจะเอาชนะได้ก็เพียงชนะภายนอก ไม่สามารถเอาชนะจิตใจราษฎรได้ เมื่อราษฎรไม่พอใจมากก็จะคิดต่อต้าน หรืออย่างน้อยก็ไม่ให้ความร่วมมือ แต่ตรงกันข้ามหากรัฐบาลใช้พระคุณนำหน้า พลเมืองก็จะนิยมชมชอบและให้การสนับสนุน ดังที่ ขงจื๊อกล่าวไว้ว่า
	“ในการปกครอง หากใช้แต่กฎหมายอย่างเดียวปกครองประชาชน สร้างความเป็นระเบียบเรียบร้อยด้วยอาชญาแล้วไซร้ ประชาชนไม่เพียงจักหลบเลี่ยงละเมิดกฎหมายเท่านั้น ยังจะไม่มีความละอายต่อความชั่วด้วยความรู้สึกผิดชอบของตน แต่ตรงกันข้าม หากปกครองโดยใช้คุณธรรมนำประชาชน สร้างความเป็นระเบียบเรียบร้อยด้วยนิติธรรมเนียม จารีตประเพณี ประชาชนก็จักมีความละอายต่อความชั่วด้วยความรู้สึกผิดชอบของตนเอง ทั้งยังจะก้าวหน้าไปสู่ความดีเบื้องสูงอีกด้วย”
	ผู้ปกครองหรือรัฐที่ฉลาด จะต้องตระหนักอยู่เสมอว่า ตนตกเป็นเป้าสายตาของประชาชน หากทำดีให้ประชาชนเห็น ประชาชนก็จะยกย่อง แต่ถ้าทำไม่ดีให้ประชาชนเห็น ประชาชนก็จะเหยียบย่ำ เพราะฉะนั้นผู้นำหรือรัฐบาลที่ดีที่ฉลาดจะต้องทำตัวเป็นตัวอย่างในทางดีเพื่อให้ประชาชนเห็น ดังที่จื่อลู่กับขงจื๊อสนทนากันดังต่อไปนี้
จื่อลู่ 	“นักปกครองที่ดีนั้นเป็นอย่างไร”
ขงจื๊อ	“นักปกครองที่ดี ย่อมทำตนให้เป็นตัวอย่างของประชาชน ในงานที่ต้องเกณฑ์ประชาชนทำอย่างเหน็ดเหนื่อย ก็จงเป็นผู้เนื่องเสียก่อนเขาเหล่านั้น”
ขงจื๊อกล่าวถึงวิธีสัมฤทธิผลของการปกครองไว้ 5 ประการคือ
1.	มีความอ่อนน้อมถ่อมตนต่อประชาชน ประชาชนก็จะให้เกียรติเขา
2.	มีความโอบอ้อมอารีต่อประชาชน ประชาชนก็ย่อมจะภักดีต่อเขา
3.	มีความซื่อสัตย์ต่อประชาชน ประชาชนก็จะเกิดความมั่นใจในผู้นำนั้น
4.	ทำงานอย่างเข้มแข็งจริงจัง ก็ย่อมมีผลงานปรากฏอยู่เสมอ
5.	สร้างพระคุณให้ประชาชน ประชาชนก็พร้อมที่จะสนับสนุน
เมื่อผู้นำหรือรัฐบาลดี เป็นที่พอใจของประชาชนแล้ว ประชาชนก็จะรักเทิดทูนผู้นำหรือรัฐบาลนั้น ทั้งจะถือผู้นำหรือรัฐบาลคนนั้นเป็นแบบอย่าง เมื่อเป็นเช่นนี้ ผู้นำหรือรัฐบาลก็ไม่จำเป็นต้องใช้พระเดชปกครองบ้านเมือง ความดีของผู้นำหรือรัฐบาลจะเป็นหลักประกัน เกิดเป็นแรงดึงดูดให้ประชาชนทำตาม ดุจฝูงโคก็ย่อมไปตามจ่าฝูง ฉันนั้น ดังที่หลีคังจื้อถามขงจื๊อว่า “จะฆ่าพวกทุจริตให้หมด เพื่อรักษาคนสุจริตให้อยู่อย่างปกติสุขจะดีหรือไม่”
ขงจื๊อ “ถ้าท่านเป็นผู้ปกครองที่ดี ทำไมจะต้องใช้วิธีฆ่าฟันกันด้วยเล่า ถ้าท่านทำตัวให้ดี ประชาชนก็จะถือเอาเป็นแบบอย่างเอง ผู้ปกครองเหมือนลม ประชาชนดุจหญ้า ธรรมดาหญ้าย่อมลู่ไปตามลม”
ขงจื๊อมีความเห็นว่า ผู้ปกครองที่ดีจะต้องฟังเสียงประชาชนถือเสียงประชาชนเป็นเสียงสวรรค์ ประชาชนต้องการอะไร ก็ต้องตอบสนองอย่างนั้น เป็นฝ่ายประชาชนตลอดเวลา ดังที่ขงจื๊อกล่าวว่า “สิ่งใดที่ประชาชนพอใจ เราจงพอใจ สิ่งใดที่ประชาชนเกลียดชัง เราก็จงเกลียดชัง ผู้ใดทำอย่างนี้ ผู้นั้นเชื่อว่าเป็นบิดามารดาของประชาชน” ถ้าใครทำได้ดังกล่าว ก็จะสามารถอยู่ในตำแหน่งได้นาน เพราะไม่ถูกเล่นงานจากประชาชน แต่ถ้าทำตรงกันข้ามก็จะหลุดจากตำแหน่งในเร็ววัน ดังที่ขงจื๊อกล่าวว่า “ผู้ที่ได้ประชาชนไว้ก็เท่ากับได้รัฐไว้ ส่วนผู้ที่ละทิ้งประชาชนก็เท่ากับเสียรัฐไปด้วย”
ข้อนี้แสดงว่า เสียงประชาชนมีความสำคัญกว่าสิ่งใดหมด ผู้นำหรือรัฐบาลก็ต้องฟังเสียงประชาชน ใช้เสียงประชาชนเป็นปรอทวัดอุณหภูมิของการปกครอง ตัดอย่างอื่นพอตัดได้ แต่จะตัดเสียงประชาชนนั้นไม่ได้ ดังที่จื่อก้งถามขงจื๊อ ดังต่อไปนี้
จื่อก้ง 	“จะปกครองรัฐอย่างไรจึงจะดี”
ขงจื๊อ	“จงปกครองให้ประชาชนมีอาหารกินสมบูรณ์ มีกองทัพเข้มแข็ง และให้ประชาชนมีความเชื่อมั่นในรัฐบาล
จื่อก้ง	“หากจำเป็นต้องตัดออกสัก 1 ข้อ จะตัดข้อไหนก่อน”
ขงจื๊อ	“ตัดกองทัพออก”
จื่อก้ง	“หากจำต้องตัดอีก 1 ใน 2 ข้อ จะตัดข้อไหน”
ขงจื๊อ	“ตัดอาหารออก เพราะมนุษย์มีความตายเป็นธรรมดา ต้องตายทุกคน แม้จะต้องอดอาหารตาย ก็ยังดีกว่ารัฐบาลที่ประชาชนเขาไม่นิยมนับถือ ประเทศที่มีรัฐบาลอย่างนี้จักตั้งมั่นได้อย่างไร”
;ปรัชญาจริยธรรม :
ขงจื๊อมองสังคมของมนุษย์ในแง่ของความสัมพันธ์ตามทฤษฎีแบบ Organism คือสังคมประกอบขึ้นจากหน่วยย่อย คือ ปัจเจกชนแต่ละคน ถ้าแต่ละคนเป็นคนดี สังคมก็จะดีด้วย การกระทำของแต่ละคนย่อมกระทบกระเทือนต่อสังคมเหมือนร่างกายเราประกอบขึ้นด้วยอวัยวะ (Organs) ต่าง ๆ ถ้าอวัยวะส่วนใดส่วนหนึ่งได้รับอันตรายย่อมกระทบต่ออวัยวะส่วนสวม (Organism)
อนึ่ง ขงจื๊อมีความเห็นว่า บุคคลแต่ละคนย่อมจะมีความสัมพันธ์ต่อกันไม่โดยฐานใดก็ฐานะหนึ่ง และความสันพันธ์ขึ้นมูลฐานในสังคมที่ควรจะได้รับการปรับปรุง พัฒนามีอยู่หลายประการ คือ
1.	ความสัมพันธ์ระหว่างผู้ปกครองกับผู้อยู่ใต้ปกครอง
2.	ความสัมพันธ์ระหว่างบิดามารดากับบุตรธิดา
3.	ความสัมพันธ์ระหว่างสามีกับภรรยา
4.	ความสัมพันธ์ระหว่างผู้น้อยกับผู้ใหญ่
5.	ความสัมพันธ์ระหว่างเพื่อนต่อเพื่อน
ในความสัมพันธ์ 5 ประการนี้ ขงจื๊อได้วางหลักจริยธรรมสำหรับปฏิบัติ ในฐานะนั้น ๆ ไว้ดังนี้
ความสัมพันธ์ประเภทที่หนึ่ง เมตตา, สุจริต จงรักภักดี
ความสัมพันธ์ประเภทที่สอง เมตตา, กตัญญูกตเวที
ความสัมพันธ์ประเภทที่สาม รัก, ซื่อสัตย์, รับผิดชอบในหน้าที่แห่งตน
ความสัมพันธ์ประเภทที่สี่ คารวธรรม
ความสัมพันธ์ประเภทที่ห้า ความจริงใจ
ขงจื๊อย้ำว่าในการอยู่ร่วมกัน จะต้องปรับปรุงความสัมพันธ์ขั้นมูลฐานนี้ให้ดีเสียก่อน สังคมส่วนใหญ่จะเป็นอยู่เป็นสุข (Ordered Society) และนอกเนือไปจากนี้ ปัจเจกชนแต่ละคนต้องปฏิบัติตามหลักจริยธรรมดังต่อไปนี้
1.	จริยธรรมทางกาย (Morality in Action)
หมายถึง จริยธรรมที่ควรปฏิบัติเพื่อประโยชน์ต่อตัวเองและสังคม จริยธรรมนี้มีชื่อว่า เจิ้งหมิง (正名) คือการปฏิบัติให้สมกับที่ตัวเป็น (Rectification of the name) หมายความว่าแต่ละคนย่อยจะมีความเป็น เช่น เป็นตำรวจ เป็นครู เป็นนายกรัฐมนตรี ฯลฯ ความเป็นแต่ละอย่าง (ชื่อ) ย่อมบ่งยอกถึงหน้าที่และความรับผิดชอบ ฉะนั้น เมื่อเราเป็นอะไร ต้องทำหน้าที่และมีความรับผิดชอบนั้น ๆ อย่างสมบูรณ์ ขงจื๊อกล่าวว่า “ความยุ่งยากในสังคมเกิดขึ้น เพราะคนไม่ทำหน้าที่ของตัวเองให้สมบูรณ์ ส่วนมากเป็นเต่เพียงในนาม”
2.	จริยธรรมทางใจ （Morality in Cultivation）
คือหลักปฏิบัติเพื่อพัฒนาจิตใจของตัวเอง ได้แก่
2.1	ความรักใครเมตตา (Human Heartedness) หรือเหริน（任）หมายถึงความรักโดยไม่จำกัดขอบเขต ไม่มีการแบ่งแยก เช่นเดียวกับหลักเมตตาในพระพุทธศาสนา และหลักความรักแห่งพระเจ้า（Divine Love）ในศาสนาคริสต์
2.2	สัมมาปฏิบัติ (Rightousness) หรืออี้ （义）ได้แก่การกระทำในสิ่งที่เห็นว่าถูกหรือควร โดยไม่หวังสิ่งตอบแทน หรือโดยแรงบังคับภายนอกที่พูดกันสั้น ๆ ว่า ทำความดีเพื่อความดี (Do good for the good’s sake) ขงจื๊อย้ำว่าในการกระทำของเราแม้จะกระทำในสิ่งที่ดี แต่ถ้าทำเพราะหวังสิ่งตอบแทนอย่างอื่น เช่น ชื่อเสียง เงินทอง จะจัดว่าเป็นสัมมาปฏิบัติ (Rightous Action) ไม่ได้ เราจะต้องกระทำความดีนั้นเพื่อความดี เพราะความดีมีค่าในตัวมันเองอยู่แล้ว ความดีมิได้อยู่ที่ผลที่ได้รับ （The Value of doing what we ought to do lies in doing itself and not in the external result）
การปฏิบัติตามหลักธรรมดังกล่าวอาจจะเป็นการยาก ขงจื๊อจึงวางหลักปฏิบัติสั้น ๆ เพื่อการก้าวหน้าไปสู่จริยธรรมดังกล่าวข้างต้นไว้ หลักปฏิบัตินี้คือ
1.	ปฏิบัติต่อผู้อื่นเหมือนที่ท่านปรารถนาจะให้คนอื่นปฏิบัติต่อท่าน
2.	จงอย่าปฏิบัติต่อผู้อื่นในสิ่งที่ท่านไม่ปรารถนาจะให้ผู้อื่นปฏิบัติต่อท่าน
อนึ่ง ขงจื๊อกล่าวว่า ผู้ที่จะปฏิบัติตามหลักจริยธรรมต่าง ๆ ได้อย่างไม่ท้อถอย จะต้องเป็นผู้ที่รู้จัก มิ่ง (命) คำว่า มิ่ง มีความหมายว่า “โชคชะตา” หรือโองการสวรรค์ ขงจื๊อให้ความหมายว่าการดำเนินชีวิตนั้น มีบางสิ่งบางอย่างที่พ้นวิสัยที่เราจะควบคุมหรือลิขิต มันเป็นอย่างที่มันจะเป็นเช่นเดียวกับที่ชาวพุทธพูดกันว่า “มันเป็นกรรม” ฉะนั้นในการครองชีวิตเราจะต้องเข้าใจในสิ่งนี้ เพื่อมิให้เกิดความท้อแท้ในการประกอบความดี
;ปรัชญาด้านการศึกษา :
"อุดมคติความเป็นครู"
โดยปฏิปทาของขงจื๊อเราสามารถที่จะมองเห็นอุดมคติในความเป็นครูอยู่หลายประการ ซึ่งอาจจะแยกแยะให้เห็นได้ดังนี้
1.	การไม่หวงวิชา ความยิ่งใหญ่ของขงจื๊อประการหนึ่งนั้น เห็นได้จากข้อเท็จจริงทางประวัติศาสตร์คือนับตั้งแต่สมัยขงจื๊อเป็นต้นมา การศึกษาได้กลายเป็นสิ่งสำคัญสำหรับคนหนุ่มผู้มีสติปัญญาทั้งหลาย เพราะโดยการศึกษานั้นพวกเขาสามารถที่จะยกฐานะของตนเองจากกำเนิดอันต่ำต้อยไปสู่ความเป็นผู้มีศักดิ์สูงได้ แสดงให้เห็นว่าขงจื๊อไม่หวังความเป็นเลิศทางวิชาการไว้เพื่อศักดิ์ศรีและความยิ่งใหญ่ของตัวเองแต่ผู้เดียว ขงจื๊อเองกล่าวว่า
“ข้าพเจ้าไม่เคยปฏิเสธที่จะอบรมสั่งสอนวิชาความรู้ให้แก่ใคร ๆ ผู้ที่มีความกระหายอยากจะเรียนรู้เลย แม้ว่าเขาจะยากจนซึ่งอาจจะหาได้เพียงเนื้อแห้งมัดเดียว เพื่อที่จะนำมาเป็นเครื่องตอบแทนน้ำใจ”
2.	ไม่หลงตัวเอง เพิ่มพูนความรู้อยู่เสมอ ดังคำกล่าวที่ขงจื๊ออธิบายดังที่ขงจื๊ออธิบายลักษณะของตนเองในฐานะที่เป็นครูว่า “ไตร่ตรองสิ่งทั้งหลายด้วยดวงจิตที่สงบ เพิ่มพูนความรู้ให้สูงขึ้น แม้จะศึกษารู้มาแล้วมากมาย....”
3.	มีฉันทะหรือความเต็มใจในการสอน ข้อความวรรคท้ายของคำกว่างที่ขงจื๊ออธบายลักษณะของตนเองในฐานะที่เป็นครูมีอยู่ว่า “ไม่เคยเบื่อหน่ายในการถ่ายทอดวิชาความรู้ให้แก่ผู้อื่นเลย” ข้อความนี้แสดงให้เห็นความรักความเต็มใจในหน้าที่ ซึ่งเป็นคุณสมบัติประการหนึ่งของคามเป็นครู
4.	ประพฤติแต่สิ่งที่ดีงาม ขงจื๊อเป็นนักการศึกษาที่สนใจในจริยธรรมและใช้ชีวิตตารมแนวจริยธรรมหรือความดีงามที่ได้เห็นแจ้งแล้วโดยมีสติปัญญา ในกรณีนี้ขงจื๊อกล่าวว่า

“มีคนมากมายที่กระทำอะไรลงไป โดยไม่รู้ว่าทำไมจึงต้องทำเช่นนั้น แต่ข้าพเจ้าไม่เหมือนผู้คนเหล่านั้น ข้าพเจ้าได้ยินได้ฟังมามากเหลือสรรเอาแต่สิ่งที่ดีงานแล้วปฏิบัติตามข้าพเจ้าก็เห็นมาก็มาก ศึกษาสิ่งเหล่านั้นแล้วจดจำไว้ นี่เองทำให้ข้าพเจ้าเข้าไปใกล้กับความรู้ที่แท้จริง”
"วิชาที่สอนและวัตถุประสงค์"
กล่าวอย่างรวม ๆ การศึกษาที่ขงจื้อให้กับประชาชนนั้นเป็นเรื่องเกี่ยวกับจริยธรรมและศิลปะในด้านศิลปะนั้น จารีตประเพณี（礼）ดนตรี（乐）กวีนิพนธ์（诗) เป็นวิชาพื้นฐาน ตามทัศนะขงจื้อนั้น จารีตประเพณีในฐานะที่เป็น “สถาบัน” มีส่วนช่วยควบคุมจิตใจและนำความปรารถนาให้เป็นไปในแนวทางที่ถูกที่ควร ดนตรีเป็นเสมือนพลังอารยะ ( A Civilizing Force) ที่ช่วยให้เกิดความรู้สึกอันดีงามและผ่อนคลายความกำหนัดร้อนรน (Passions) กวีนิพนธ์เป็นพลังจริยธรรม (A Moral Force) ที่ช่วยกล่อมเกลาธรรมชาติของคนและบันดาลใจให้เกิดความรู้สึกดีงามในด้านจริยธรรม ขงจื้อกล่าวว่า
“อุปนิสัย (Character) ของคนเรานั้นปลูกฝังขึ้นได้โดยอาศัยกวีนิพนธ์รักษาให้มั่นคงสืบไปได้ด้วยจารีตประเพณีและทำให้สมบูรณ์ได้ด้วยดนตรี”
กล่าวโดยสรุปวิชาที่สอนรวมอยู่ในวรรณกรรมหรือวิทยา ๖ ประการ (The Six Classies) อันเป็นที่รวมแห่งมรดาทางวัฒนธรรมดังได้กล่าวมาแล้วในเรื่องว่าด้วยวรรณกรรมขงจื้อวัตถุประสงค์เฉพาะ (The Specific Purpose) ของการศึกษาวิชาการทั้ง ๖ มีปรากฏอยู่ในบทนิพนธ์ขงจื้อ (Chuang Tzu) ดังนี้
		กวีนิพนธ์		เพื่อสอนอุดมคติ
		ประวัติศาสตร์	เพื่อสอนเหตุการณ์ต่าง ๆ
		จารีตประเพณี	เพื่อสอนจรรยาความประพฤติ
		ดนตรี		เพื่อสอนความสอดคล้องสัมพันธ์
		ธรรมชาติวิทยา	เพื่อสอนหลักพลังคู่ของสากลจักรวาล
		ซุนชิว		เพื่อสอนหลักการอันสำคัญของเกียรติยศและหน้าที่
วัตถุประสงค์อันสำคัญนอกเหนือจากจุดประสงค์เฉพาะวิชาดังกล่าว ขงจื้อยังถือหลักว่าการศึกษานั้นย้ำความสำคัญในเรื่อง การศึกษาเพื่อพัฒนาบุคลิกภาพของบุคคลมากกว่าการศึกษาเพื่อความรู้และประโยชน์ของความรู้แต่เพียงด้านเดียว ให้การศึกษาเพื่อบุคคลจะได้เลือกสรรเอาสิ่งที่ดีงาม การเลือกเอาแต่สิ่งที่ดีงามนั้นเป็นการปรับปรุงชีวิตของตนเองและของมนุษยชาติโดยส่วนรวม
วิธีการศึกษา
เกี่ยวกับวิธีการศึกษานั้นขงจื้อให้หลักสำคัญพื้นฐานไว้ ๒ ประการ คือ
1. ศึกษาโดยใช้ความคิดหรือเหตุผล นั่นคือในการศึกษาหาความรู้บุคคลจะต้องรู้จักคิดแยกแยะ มิใช่การจำแล้วทำตามและโดยนัยเดียวกันการศึกษานั่นเองจะช่วยให้บุคคลรู้จักคิด ดังคำกล่าวของขงจื้อที่ว่า
“การศึกษาที่ปราศจากความคิด ไร้ประโยชน์ความคิดปราศจากการศึกษา เป็นอันตราย”
(Study without thought is in vain ; Thought without study is dangerous)

2. กล้าเผชิญกับความเป็นจริงของตัวเอง หมายความว่าผู้ศึกษาจะต้องยอมรับความเป็นจริงในแง่ที่ว่ารู้หรือไม่รู้ อาจจะกล่าวได้ว่าเข้าใจหรือไม่เข้าใจในสิ่งที่ตัวเองศึกษา อย่ามีลักษณะที่ไม่รู้แล้วแสร้งทำเป็นรู้ หรือรู้แต่เพียงผิวเผินแต่ทำตัวเป็นผู้รู้เจนจบ ความนี้ปรากฏชัดในคำกล่าวของขงจื้อว่า
“ขอให้ข้าพเจ้าได้ชี้ทางแห่งความรู้แก่ท่านขอเพียงบอกว่า รู้ เมื่อท่านรู้จริง ๆ และยอมรับว่าไม่รู้ในสิ่งที่ท่านไม่รู้ นี่คือหนทางไปสู่ความรู้”
== ผลงานของขงจื๊อ ==
ผลงานของขงจื๊อ
งานทางด้านการเขียนของขงจื๊อปรากฏอยู่ในหนังสือ สังเขปการสอนของขงจื๊อ หรือที่จีนเรียกว่า “หลุน-อฺวี่ (论语) ” เป็นเรื่องราวเกี่ยวกับบันทึกและเรื่องราวต่าง ๆ เช่น คำพูด คำสอนของขงจื๊อและกิจกรรมต่าง ๆ ที่ลูกศิษย์ของท่านได้ช่วยกันงรวบรวมขึ้นหลังจากการจากไปของขงจื๊อส่วนวรรณกรรมที่ท่านได้รวบรวมขึ้นมีดังนี้
1. ชุนชิว (春秋）
2. ซือจิง (诗经）
เป็นหนังสือเกี่ยวกับบทกวีนิพนธ์ต่าง ๆ หนังสือเล่มนี้สามารถนำไปเปรียบเทียบกับ Song of Solomon ในคัมภีร์ไบเบิ้ล โคลงต่าง ๆ เป็นเพลงพื้นเมืองที่ร้องกันในสมัยแรก ๆ โดยทั่วไปแล้วเป็นบทพรรณนาถึงหนุ่ม ๆ สาว ที่กำลังร้องรำทำเพลงและเล่นหยอกล้อกันด้วยความเสน่หาในฤดูใบไม้ผลิและในฤดูเก็บเกี่ยว
3. ซูจิง（书经）
เป็นหนังสือเกี่ยวกับประวัติศาสตร์สันนิษฐานว่ารวมโดยขงจื๊อเอง ดังนั้นจึงมีความสำคัญอย่างลึงซึ้ง เป็นการประมวลคำปราศรัย คำสัตย์ปฏิญาณในพิธีกรรม
4. อิ้จิง (易经）
เป็นหนังสือเกี่ยวกับการเปลี่ยนแปลงเป็นตำนานลึกลับ ซึ่งเกี่ยวข้องกับอำนาจศักดิ์สิทธิ์และพลังแห่งจุดหมายปลายทาง เป็นงานชิ้นแรกซึ่งได้รับความนิยมและจัดเข้าเป็นขั้นคลาสิคในสมัยต่อ ๆ มา ลักษณะเด่นตำราเล่มนี้คือ ปากัวหรือรอยสลักแปดตัวซึ่งโหรจีนให้ใช้กันมาตั้งแต่โบราณ และเอ้อหยา ซึ่งเป็นปทานุกรมฉบับแรกที่พยายามอธิบายความมืดมนของตำราว่าด้วยการเปลี่ยนแปลงและตำราว่าด้วยพิธีกรรม
5. หลี่จี้（礼记）
เป็นหนังสือเกี่ยวกับพิธีการต่าง ๆ เป็นการสั่งเกี่ยวกับการปฏิบัติตามพิธีกรรมต่าง ๆ เช่น วิธีที่ควรจะถือและเหนี่ยวคันศรในระหว่างที่แสดงศิลปะของสุภาพบุรุษในการยิง นอกจากนั้นก็กล่าวถึงการเรียกอันยิ่งใหญ่และทฤษฎีแห่งมัชฌิม
เมื่อพวกมองโกลเข้ายึดจีนได้ในราว ค.ศ. 1278-1368 จักรพรรดิกุบไล่ข่านก็มิได้ขัดขวางลัทธินี้ ทรงยึดหลักของขงจื๊อ ต่อมาในสมัยราชวงศ์เหม็งได้พยายามล้มล้างอิทธิพลของพวกมองโกล และรื้อฟื้นการตั้งยศฐาบรรดาศักดิ์ตลอดจนมีพิธีการบูชาขงจื๊อและเล็งเห็นความสำคัญของการศึกษาตำราขงจื๊อเป็นอย่างมาก
สมัยราชวงศ์เหม็งได้รื้อฟื้นการสอบแบบขงจื๊อคือเปิดให้มีการสอบชั้นสูงถึง 89 ครั้ง มีผู้สอบผ่านการสอบชั้นสูงเพียง 280 คน มีการยกส่วนต่าง ๆ ของตำราขงจื๊อมาเขียนตีความและวิจารณ์ โดยยึดแบบของชูชีตั้งแต่สมัยราชวงศ์ซ้องเป็นหลัก
ลัทธิขงจื๊อนี้มีชื่อเสียงมาก และเผยแพร่เข้าไปในหมู่พวกแมนจูโดยพวกแมนจูใช้หลักของขงจื๊อในการปกครองจีน จะเห็นได้ว่าไม่ว่าพวกมองโกลหรือแมนจูก็ตามที่มีอำนาจยึดครองจีนได้ ต่างก็ตระหนักดีว่า การที่จะปกครองจีนได้จะต้องธำรงไว้ซึ่งอารยธรรมตลอดจนลัทธิขงจื๊อที่ชาวจีนยึดถือปฏิบัติกัน
== อิทธิพลของปรัชญาขงจื๊อ ==
ปรัชญาขงจื๊อ ได้มีอิทธิพลต่อชาวจีนอย่างใหญ่หลวงรอบด้าน คำสอนของขงจื๊อถือเป็นแบบอย่างในการดำเนินชีวิต และเป็นมาตรฐานของสังคม ความรู้สึกนึกคิดของชาวจีนจะแนบแน่นอยู่กับปรัชญาขงจื๊อ งานนิพนธ์ของขงจื๊อ ถือกันว่าเป็นวรรณกรรมชั้นสูง และเป็นหลักสูตรใช้ศึกษากันในสถาบันการศึกษาต่าง ๆ อีกทั้งเป็นวิชาสำหรับสอบไล่ของทางราชการอีกด้วย ปรัชญาขงจื๊อทำให้ชาวจีนมีวัฒนธรรมที่เป็นเอกลักษณ์ของตนหลายอย่าง เช่น
1.	ชาวจีนให้ความสำคัญในเรื่องครอบครัวมาก ถือว่าครอบครัวเป็นรากฐานของสังคม จึงพยายามสร้างครอบครัวให้เป็นปึกแผ่น เป็นครอบครัวใหญ่ ประกอบด้วยคนหลายรุ่น ทั้งพ่อ แม่ ปู่ ย่า ลูก หลาน เหลน ทั้งในภาษาจีนก็เอื้ออำนวย คือมีคำบอกลำดับญาติไว้อย่างชัดเจน ว่าใครมีความสัมพันธ์กันอย่างไร มาจากสายไหน สืบสายมาจากบิดา หรือมารดา ดุจคำว่าน้าและอา ในภาษาไทยฉันนั้น รวมความแล้ว ชาวจีนให้ความสำคัญต่อญาติมาก
2.	ชาวจีนให้เกียรติผู้สูงอายุ ทั้งใช้สรรพนามให้เหมาะสมกับวัย เรียกพี่ ป้า น้า อา เป็นต้น แม้ต่อคนที่ไม่ใช่ญาติ ดุจเดียวกับธรรมเนียมไทย คนจีนมีลูกหลานแล้วมักจะไว้หนวดเพื่อแสดงว่าตัวแก่แล้ว
3.	ชาวจีนให้ความสำคัญต่อบรรพบุรุษที่ล่วงลับไปแล้ว จะต้องดูแลสถานที่ฝังศพบรรพบุรุษให้ดี ตลอดถึงคอยเซ่นไหว้อยู่เสมอ และให้ดีด้วย
4.	ชาวจีนนิยมยกย่องครูบาอาจารย์ไว้สูง แต่ไม่นิยมยกย่องทหาร ชาวจีนให้ความสำคัญต่อผู้ใช้ความรู้มากกว่าผู้ใช้กำลัง ตามคำสอนของขงจื๊อ
5.	ชาวจีนไม่ชอบมีเรื่องต้องขึ้นโรงขึ้นศาล แต่จะพยายามตกลงปรองดองกันให้ได้
เหล่านี้เป็นต้น เพราะฉะนั้นปรัชญาขงจื๊อจึงเป็นแม่แห่งวัฒนธรรมจีนตลอดมากว่า 2,000 ปี ส่วนสาเหตุที่ทำให้อิทธิพลของปรัชญาขงจื๊อต้องเสื่อมไปก็มี 2 ครั้งใหญ่ คือ
* "ครั้งที่ 1" เมื่อขงจื๊อสิ้นชีพแล้วได้ 200 ปีเศษ หรือพุทธศตวรรษที่ 3 จิ๋นซีฮ่องเต้ กษัตริย์แห่งนครฉี ทรงปราบรัฐใหญ่ ๆ 6 รัฐหมดแล้ว จึงปราบดาภิเษกเป็นพระเจ้าจักรพรรดิ ปกครองประเทศจีนแต่เพียงพระองค์เดียว พระองค์ปรารถนาจะให้ราชบัลลังก์ของพระองค์ยั่งยืนอยู่ชั่วกาลนาน ทรงเห็นชอบกับคำแนะนำของ หลีซือ นายกรัฐมนตรีว่า บรรดาศาสนาและปรัชญาต่าง ๆ ทำให้คนฉลาดและมีความคิดเห็นแตกต่างกัน ยากที่จะปกครอง ควรที่จะล้มเลิกศาสนาและปรัชญาเหล่านั้น จิ๋นซีฮ่องเต้จึงทรงรับสั่งให้นำคัมภีร์ของศาสนาและปรัชญาทั้งหมดมารวมกันแล้วเผาทำลายทั้งหมด กล่าวกันว่า กองไฟเผาคัมภีร์เหล่านี้ลุกโชติช่วงติดต่อกันไม่ดับเป็นเวลา 3 เดือน พวกนักปราชญ์ของศาสนาและปรัชญาถูกฆ่าถึง 460 คนเศษ ลัทธิขงจื๊อและม่อจื๊อ ได้รับความกระทบกระเทือนมากที่สุด เพราะรัฐบาลเห็นว่าเป็นศัตรูหมายเลข 1 แต่ความหวังของจิ๋นซีฮ่องเต้ที่จะให้ราชวงศ์ของพระองค์ยั่งยืนเป็นหมื่นปีก็พังลง เพราะหลังจากพระองค์สิ้นพระชนม์แล้วก็ได้เกิดกบฏล้มราชบัลลังก์ โดย หลิวปัง ขุนพลคนหนึ่งเป็นหัวหน้า ทำการได้สำเร็จจึงปราบดาภิเษกขึ้นเป็นกษัตริย์ พระนามว่า พระเจ้าฮั่นเกาจู่ ตั้งราชวงศ์ฮั่น สืบสันตติวงศ์ต่อมา ราชวงศ์ฮั่นได้ปกครองบ้านเมืองมาตามลำดับ จนถึงพระเจ้าฮั่นอู่ตี้ ราวต้นพุทธศตวรรษที่ 5 ทรงฟื้นฟูปรัชญาขงจื๊อขึ้นใหม่ และทรงให้การสนับสนุนเป็นการใหญ่ ปรัชญาขงจื๊อจึงได้กลับมามีชีวิตอีกครั้งหนึ่ง
* "ครั้งที่ 2" เมื่อประเทศจีนเปลี่ยนการปกครองเป็นแบบคอมมิวนิสต์ ศาสนาขงจื๊อได้รับความกระทบกระเทือนมากในยุคนี้ บางครั้งทางการได้รณรงค์ให้กำจัดศาสนา โดยเฉพาะศาสนาขงจื๊อทางการถือว่าเป็นศัตรูหมายเลข 1 เพราะขงจื๊อสอนให้อนุรักษ์จารีตประเพณี และเน้นเรื่องความกตัญญูกตเวทีต่อผู้มีพระคุณ
ศาสนิกชนศาสนาขงจื๊อไม่กล้าแสดงตนอย่างเปิดเผย เกรงมีภัยต่อตนเอง อิทธิพลของศาสนาขงจื๊อจึงลดลงตามลำดับ แต่ถึงอย่างนั้นในส่วนลึกของหัวใจ คนส่วนใหญ่ก็ยังนับถือศาสนาขงจื๊ออยู่ อิทธิพลของศาสนาขงจื๊อถึงจะเสื่อมไปจากแผ่นดินใหญ่ แต่ยังคงมีชีวิตอยู่ในประเทศจีนคณะชาติ เพราะรัฐบาลของประเทศจีนคณะชาติบนเกาะไต้หวัน ได้ให้เกียรติยกย่องขงจื๊อ เช่น พ.ศ. 2495 รัฐบาลได้เปลี่ยนวันครูแห่งชาติ จากวันที่ 17 สิงหาคม มาใช้วันเกิดของขงจื๊อ คือวันที่ 28 กันยายน แทน และเมื่อถึงวันนี้ทางการจะหยุดงาน 1 วัน เพื่อให้เกียรติต่อศาสดาของศาสนาขงจื๊อ นอกจากนี้ยังได้ให้เงินเดือนเป็นค่าครองชีพแก่ผู้สืบสกุลขงจื๊ออีกด้วย
== 72 ศิษย์เอกขงจื๊อ ==
ชั่วชีวิตของขงจื๊อมีลูกศิษย์ทั้งสิ้นกว่าสามพันคน China Radio International สถานีวิทยุ ซี.อาร์.ไอ. ภาคภาษาไทย ในจำนวนนี้มีลูกศิษย์เอก 72 คน จางสื่อ และ จินซื่อ เรียบเรีนงจาก "สื่อจี้" และ "หรุ้นอวี่" (ชุมนุมคติพจน์), ศรีวารี แปล, "ระเบียงภาพ 72 ศิษย์ขงจื๊อ", สำนักพิมพ์ธรรมชาติ, พ.ศ. 2534, 175 หน้า, ISBN 974-401-076-2
* เหยียน หุย (颜回, Yan Hui)
* หมิ่น สุ่น (Min Sun)
* หย่าน เกิง (Ran Geng)
* หย่าน หยง (Ran Yong)
* หย่าน ฉิว (Ran Qiu)
* ตวนมู่ ซื่อ (Duanmu Ci)
* จ้ง โหยว (仲由,Zhòngyóu)
* จ่าย อวี๋ (Zai Yu)
* เอี๋ยน เอี่ยน (Yan Yan)
* ปู่ ซาง (Pu Shang)
* จวนซุน ซือ (颛孙师,Zhuānsūn Shī)
* เจิง ชาน (Zeng Shen)
* ต้านไถ เมี่ยหมิง (Dantai Mieming)
* ฟู่ ปู้ฉี (Fu Buji)
* เอี๋ยน จี๋ (Yan Zu)
* หยวน เซี่ยน (Yuan Xian)
* กงเหยี่ย ฉาง (公冶长,Gōngyě Cháng)
* หนานกง ควา (Nangong Kuo)
* กงซี อาย (Gongxi Ai)
* เจิง เตี่ยน (Zeng Dian)
* เอี๋ยน อู๋หยาว (Yan Wuyao)
* สูจ้ง หุ้ย (Shuzhung Hui)
* ซาง ฉวี (Shang Zhu)
* เกา ไฉ (Gao Chai)
* ชีเตียว คาย (Qidiao Kai)
* กงป๋อ เหลียว (Gongbo Liao)
* ซือหม่า เกิง (Sima Geng)
* ฝาน ซวี (Fan Xu)
* โหย่ว ยั่ว (You Ruo)
* กงซี ฉื้อ (Gongxi Chi)
* อูหม่า ซือ (Wuma Shi)
* เหลียง จาน (Liang Zhan)
* เอี๋ยน ซิ่ง (Yan Xing)
* หย่าน หยู (Ran Ru)
* เฉา ซวี่ (Cao Xu)
* ป๋อ เฉียน (Bo Qian)
* กงซุน หลง (Gongsun Long)
* ซี หยงเตี่ยน (Xi Yongdian)
* หย่าน จี้ (Ran Ji)
* กงจู่ จวี้จือ (Gongzu Gouzi)
* ซือ จือชาง (Shi Zhichang)
* ฉิน จู่ (Qin Zu)
* ซีเตียว ตัว (Qidiao Chi)
* เอี๋ยน เกา (Yan Gao)
* ซีเตียว ถูฝู้ (Qidiao Dufu)
* หย่าง ซื่อชื่อ (Zeng Sichi)
* ซาง เจ๋อ (Shang Zhai)
* สือ จั้ว (Shi Zuo)
* เยิ่น ปู้ฉี (Ren Buji)
* โห้ว ชู่ (Hou Chu)
* ฉิน หย่าน (Qin Ran)
* ฉิน ซาง (Qin Shang)
* เซิน ต่าง (Shen Dang)
* เอี๋ยน จือผู (Yan Zhipo)
* หยง ฉี (Yan Zhi)
* เซี่ยน เฉิง (Xian Chang)
* จั่ว เหยินอิ่ง (Zuo Renying)
* เจิ้ง กั๋ว (Zhang Guo)
* ฉิน เฟย (Qin Fei)
* เอี๋ยน ขว้าย (Yan Kuai)
* ปู้ สูเฉิง (Bu Shusheng)
* เยว่ เขอ (Yue Ke)
* เหลียน เจี๋ย (Lian Jie)
* ตี๋ เฮย (Di Hei)
* ปาน ซวิ่น (Kui al. Bang Sun)
* ขง จง (Kong Zhong)
* กงซี เตี่ยน (Gongxi Dian)
* จวี้ อ้าย
* ฉิน เหลา
* หลิน ฟ่าง (Lin Fang)
* เฉิง ค่าง (Chan Kang)
* เซิน เฉิง
<!--
Yong Qi, Zhu Yuan, Shen Chang, Shen Tang, Mu Pi, Zuo Qiuming, Yan He, Zhu al. Gou Jing-qiang, Han al. Zai-fu Hei, Jiao dan, Gong Jianding, Gongliang Ru, Gongxia Shou, Xian Dan, Yuan Kang, Qin Zhang, Gongxi Yuru -->
== ดูเพิ่ม ==
* หลุน-อฺวี่ คัมภีร์พื้นฐานของสำนักปรัชญาขงจื๊อ
* เม่งจื๊อ ศิษย์ของขงจื๊อ ผู้เชื่อว่าโดยธรรมชาติแล้ว มนุษย์ทุกคนมีพื้นฐานเป็นคนดีมาแต่กำเนิด
* ซุนจื๊อ ศิษย์ของขงจื๊อ ผู้เชื่อว่าตามธรรมชาติแล้วมนุษย์ชั่วร้าย ซึ่งเกิดจากกิเลสอยากได้อยากมี
== อ้างอิง ==
== แหล่งข้อมูลอื่น ==
* ประวัติขงจื๊อ จากเว็บกองทัพบกไทย
* ห้านักปราชญ์ซึ่งถือเป็นผู้นำทางความคิดในสมัยชุนชิวจั้นกว๋อได้แก่ เหลาจื่อ สวินจื่อ จวงจื่อ ม่อจื่อและขงจื่อ จากเว็บผู้จัดการ
*
* หนังสือ กระแสธารปรัชญาจีน ข้อโต้แย้งเรื่องธรรมชาติ อำนาจ และจารีต, "สุวรรณา สถาอานันท์", สำนักพิมพ์แห่งจุฬาลงกรณ์มหาวิทยาลัย
* หนังสือ ปรัชญาจีน , "น้อย พงษ์สนิท", ศูนย์หนังสือเชียงใหม่
* หนังสือ ปวงปรัชญาจีน , "น้อย พงษ์สนิท", ศูนย์หนังสือเชียงใหม่
หมวดหมู่:ขงจื๊อ|
หมวดหมู่:ทฤษฎีการศึกษา
หมวดหมู่:ลัทธิขงจื๊อ
หมวดหมู่:บุคคลในศาสนา
หมวดหมู่:นักปรัชญาชาวจีน
หมวดหมู่:บุคคลในศตวรรษที่ 6 ก่อนคริสตกาล
หมวดหมู่:บุคคลในศตวรรษที่ 5 ก่อนคริสตกาล
หมวดหมู่:บุคคลในยุคราชวงศ์โจว
หมวดหมู่:ศาสดา
หมวดหมู่:นักปรัชญาในศตวรรษที่ 5 ก่อนคริสตกาล